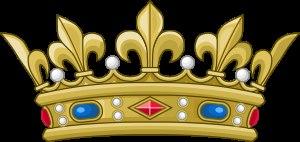
Les princes et princesses du sang de France sont les princes et princesses issus légitimement par les mâles d'un petit-fils de France. En abrégé, on parle de princes du sang.